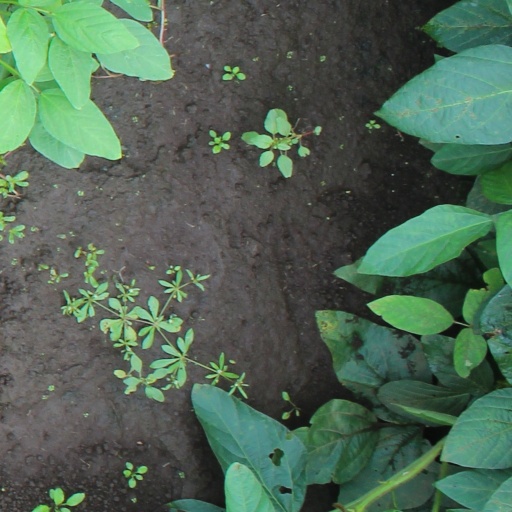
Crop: soybean